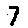
Label: 7